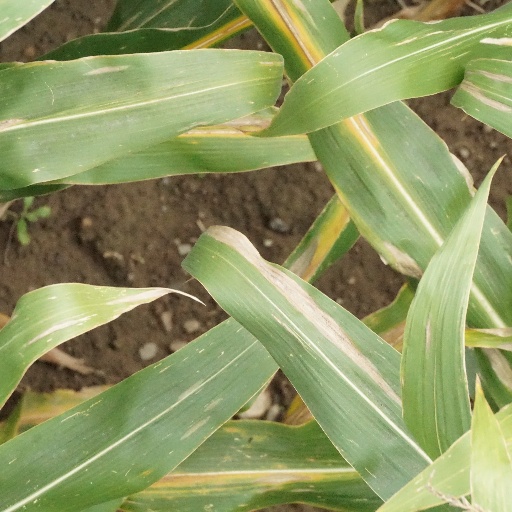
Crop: maize; corn